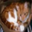
Label: cat